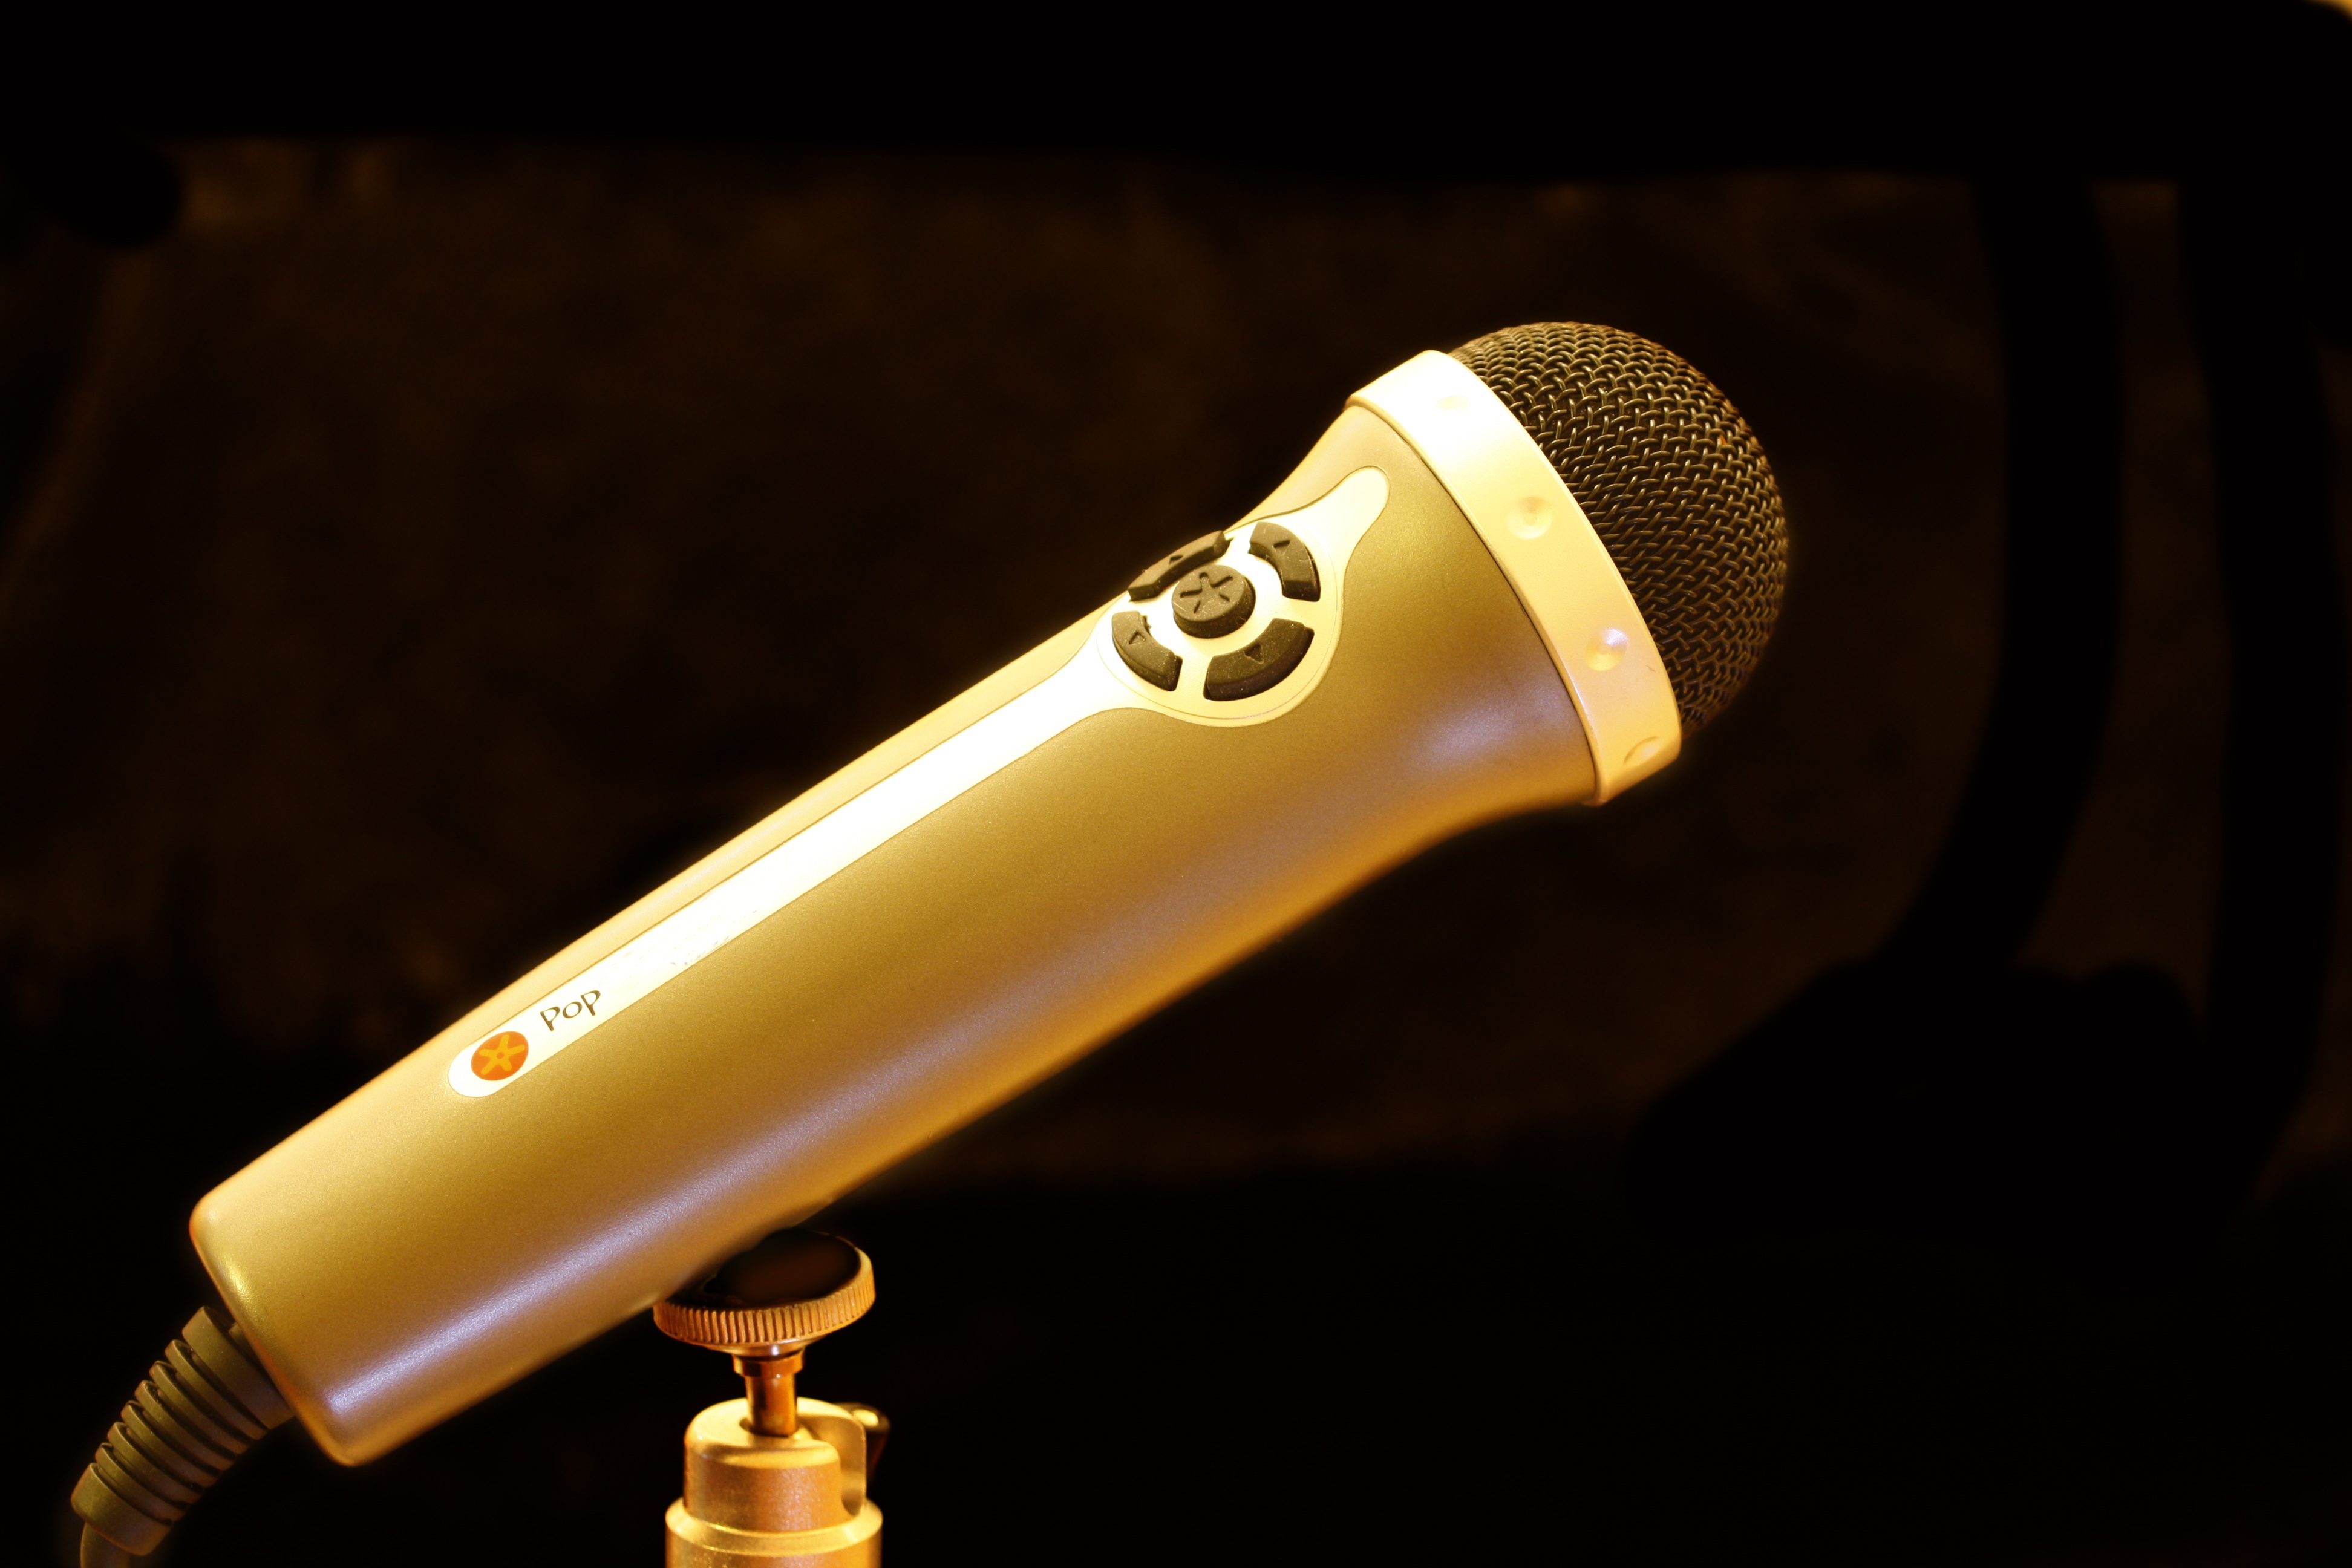
music, light, technology, golden, microphone, micro, yellow, lighting, device, talk, stereo, recording, electronics, audio, sound, records, metallic, music studio, sound recording, audio equipment, incandescent light bulb